Ethanol fuel in the United States

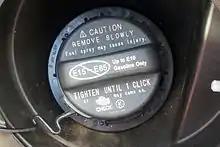
2012 Toyota Camry Hybrid fuel filler cap showing a warning regarding the maximum ethanol blend allowed by the carmaker, up to E10 gasoline. The warning label indicates that ethanol blends between E15 to E85 shall not be used in this vehicle.

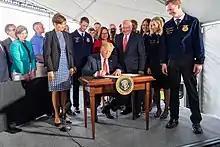
US President Donald Trump signs a 2019 executive order permitting the sale of 15% ethanol fuel year-round

In March 2009 Growth Energy, a lobbying group for the ethanol industry, formally requested the U.S. Environmental Protection Agency (EPA) to allow the ethanol content in gasoline to be increased to 15%, from 10%. In October 2010, the EPA granted a waiver to allow up to 15% blends to be sold for cars and trucks with a model year of 2007 or later, representing about 15% of vehicles on the roads. In January 2011 the waiver was expanded to authorize use of E15 to include model year 2001 through 2006 passenger vehicles. The EPA also decided not to grant any waiver for E15 use in any motorcycles, heavy-duty vehicles, or non-road engines because current testing data does not support such a waiver. According to the Renewable Fuels Association the E15 waivers now cover 62% of vehicles on the road in the country. In December 2010 several groups, including the Alliance of Automobile Manufacturers, the American Petroleum Institute, the Association of International Automobile Manufacturers, the National Marine Manufacturers Association, the Outdoor Power Equipment Institute, and the Grocery Manufacturers Association, filed suit against the EPA. In August 2012 the federal appeals court rejected the suit against the EPA ruling that the groups did not have legal standing to challenge EPA's decision to issue the waiver for E15. In June 2013 the U.S. Supreme Court declined to hear an appeal from industry groups opposed to the EPA ruling about E15 and let the 2012 federal appeals court ruling stand.